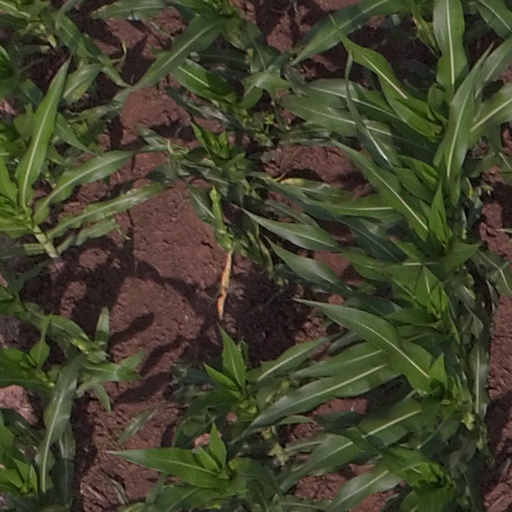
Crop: maize; corn